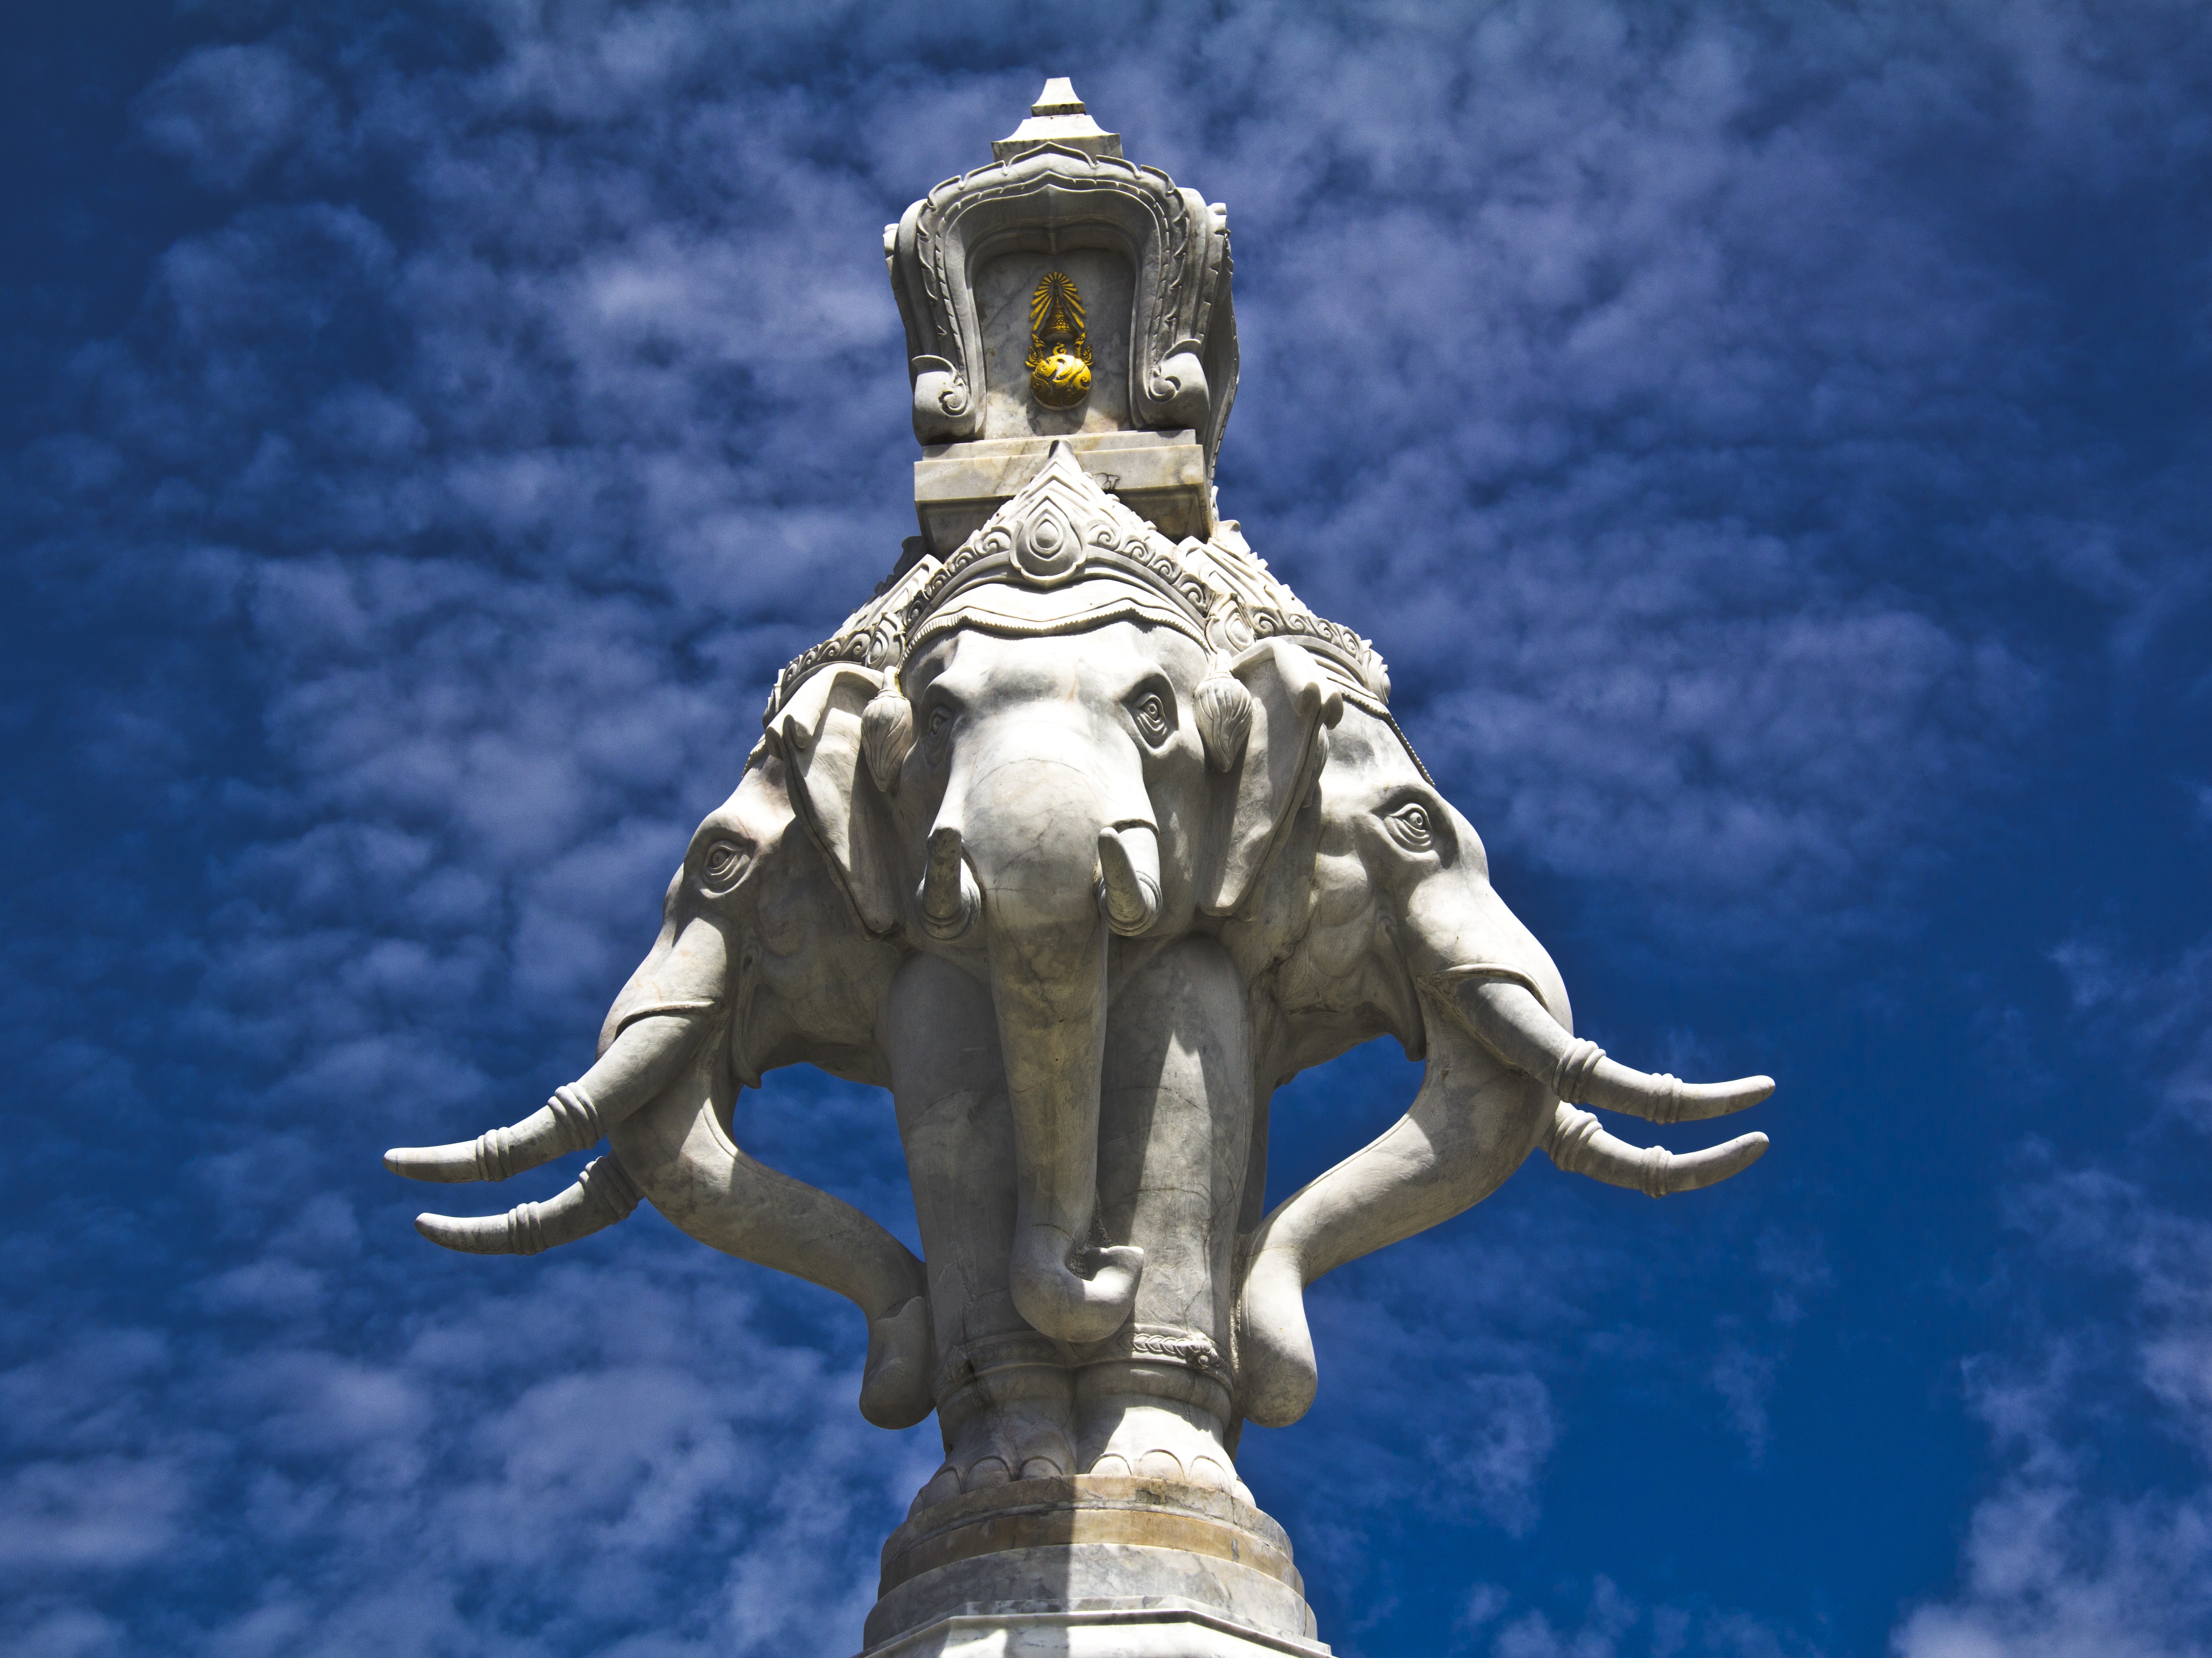
animal, stone, monument, travel, statue, buddhism, asia, ancient, landmark, tourism, elephant, thailand, sculpture, religious, art, deity, culture, hindu, thai, god, mythology, hinduism